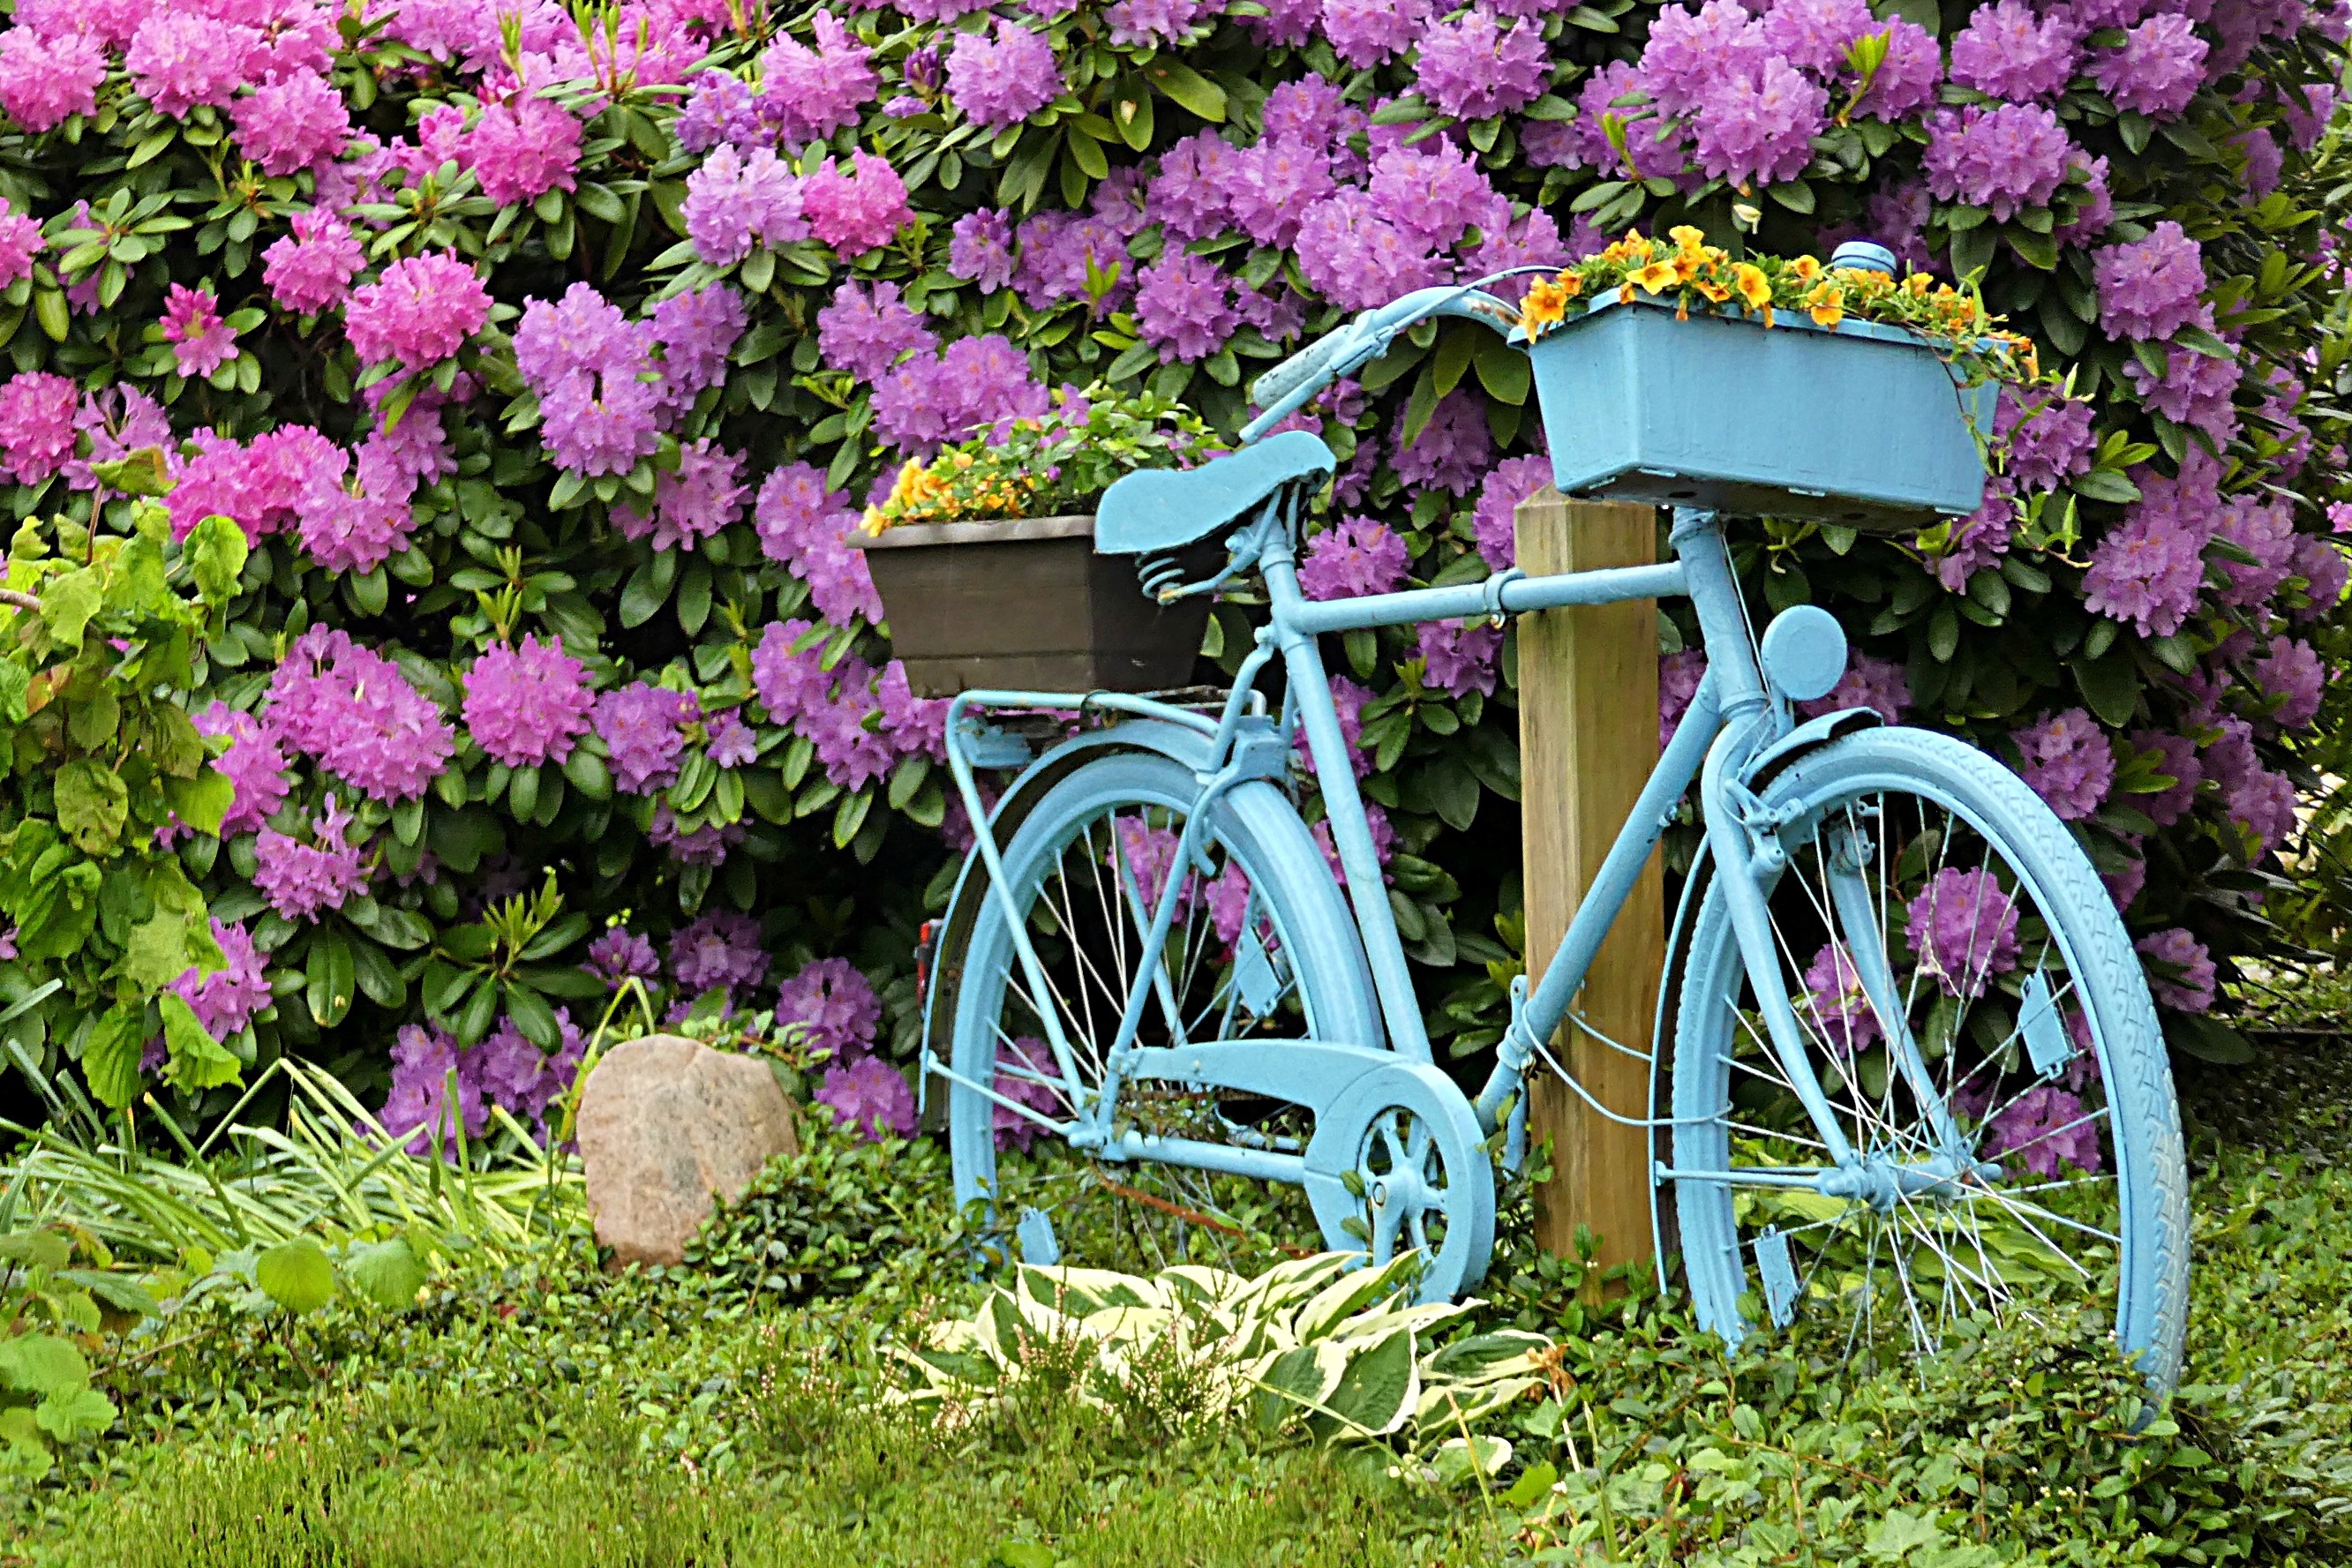
grass, plant, lawn, flower, bike, vehicle, botany, blue, garden, flora, deco, shrub, yard, summer flowers, woody plant